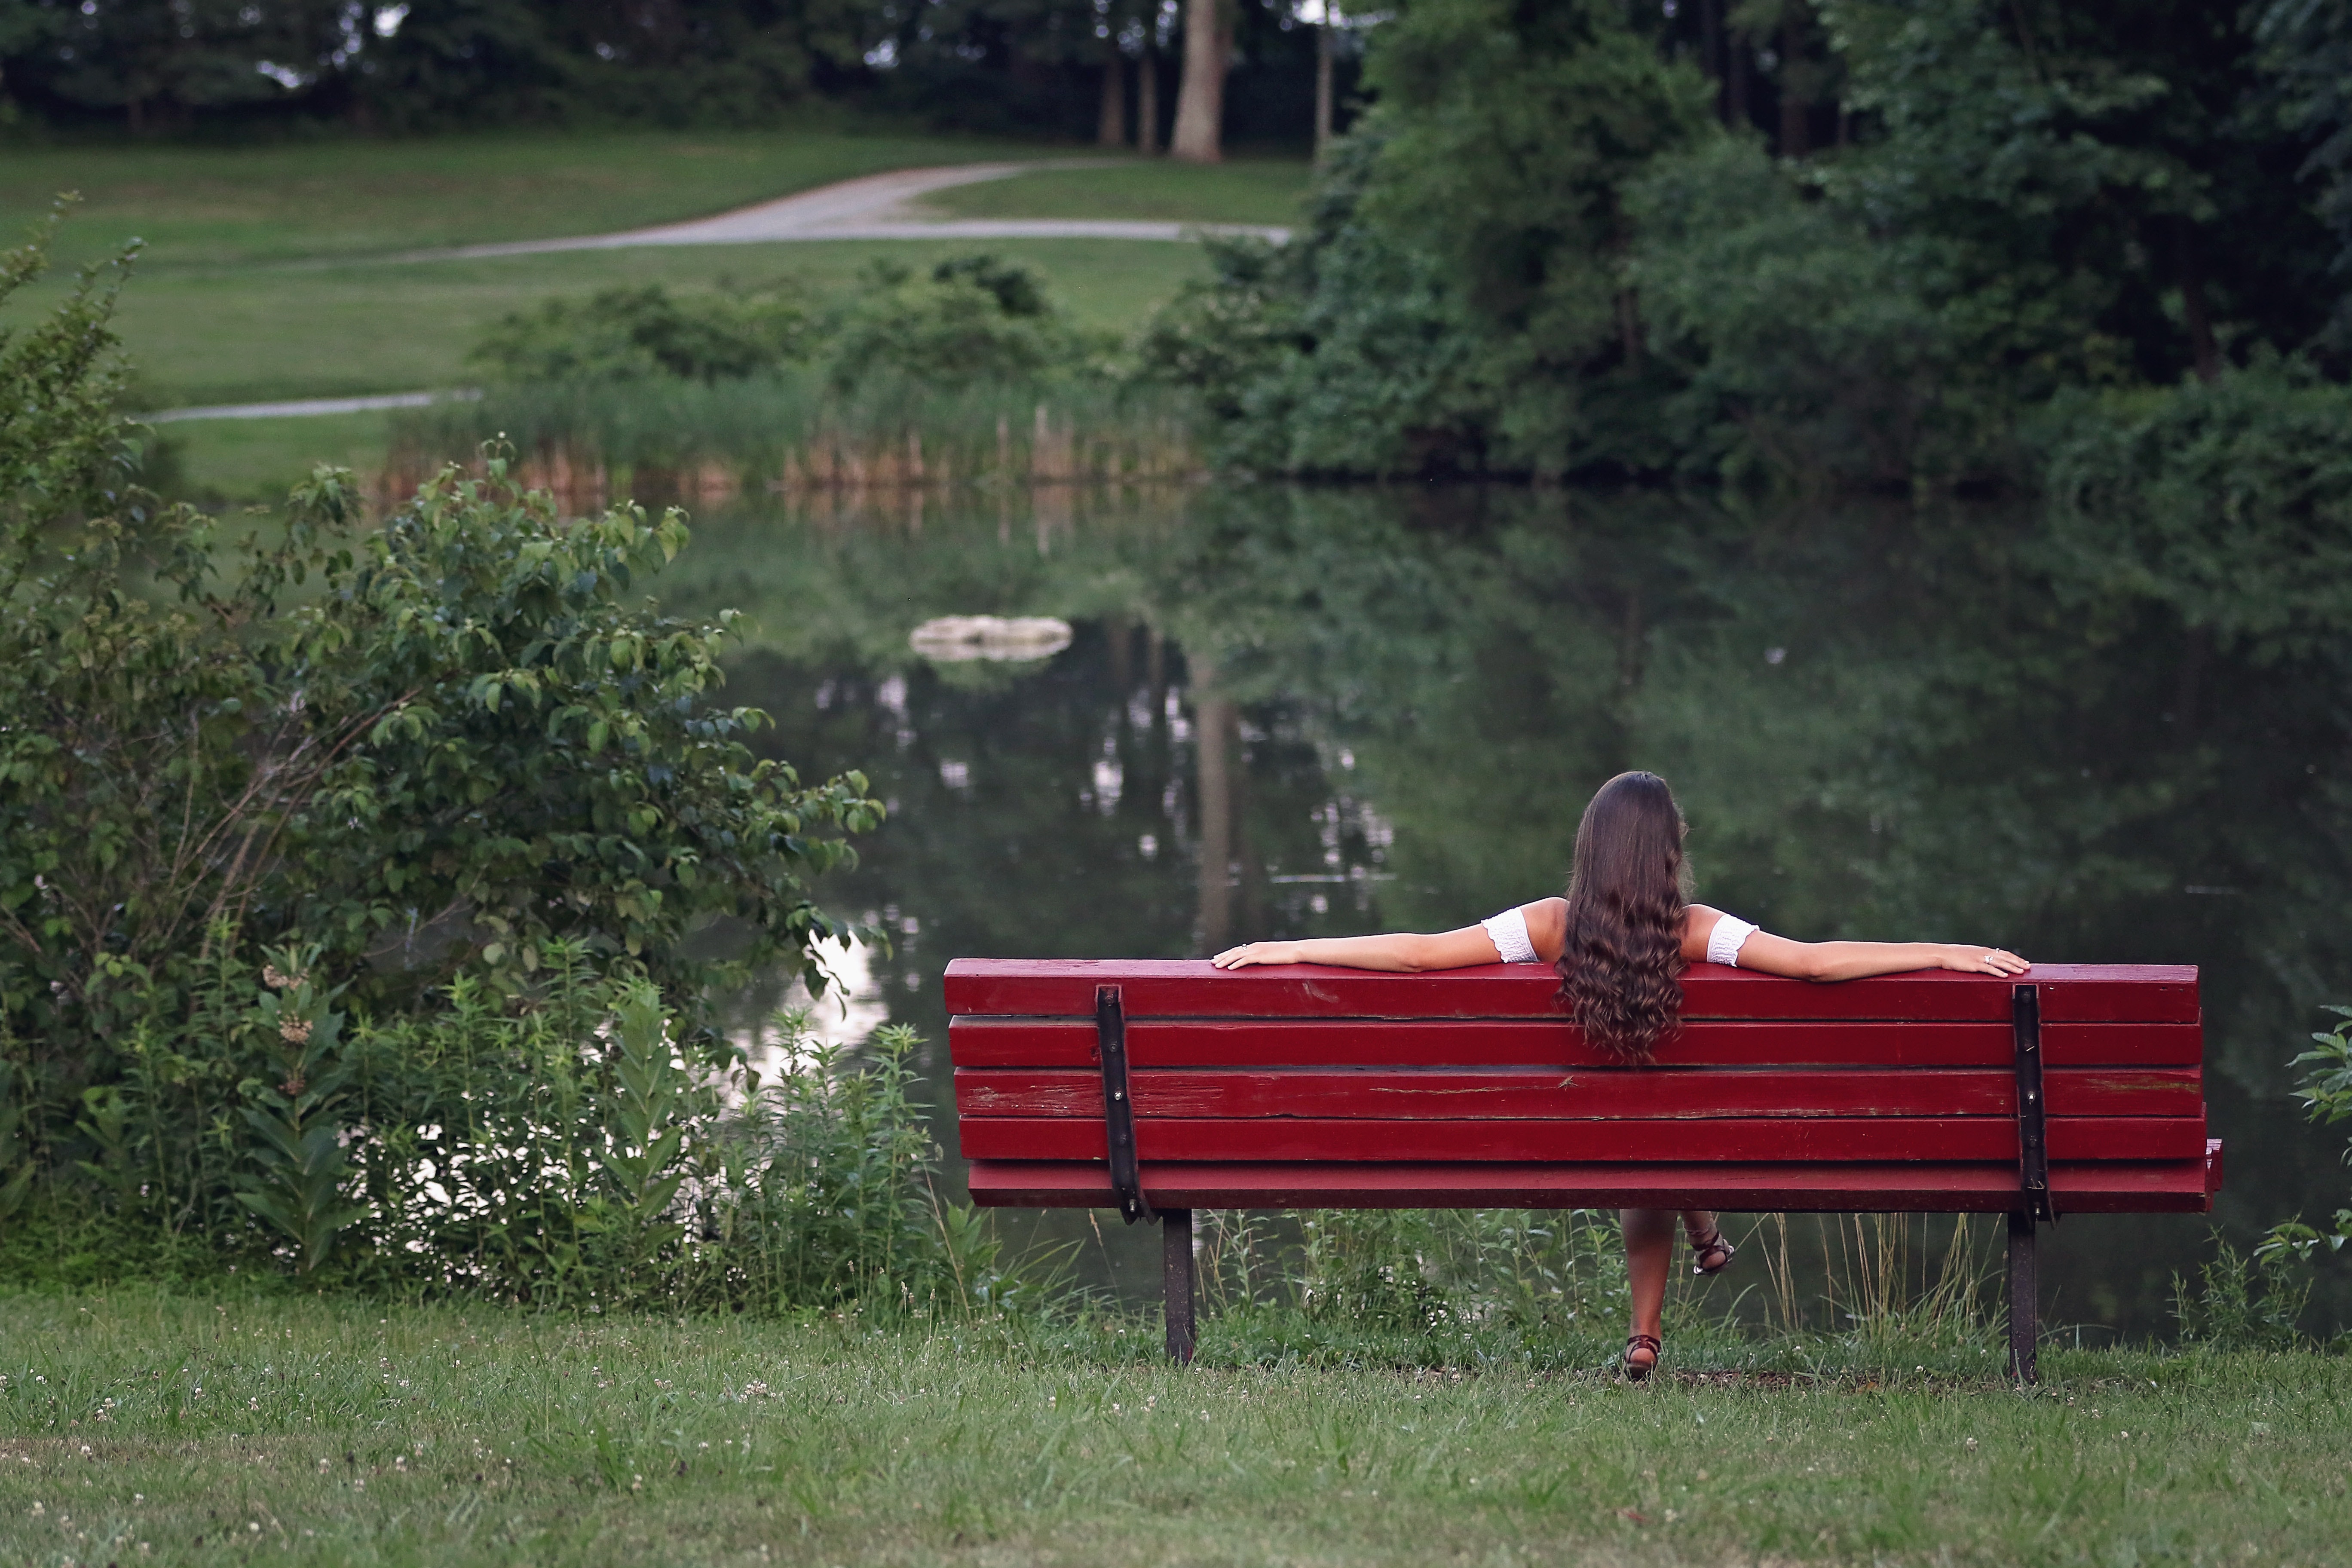
bench, furniture, grass, outdoor bench, tree, leisure, outdoor furniture, meadow, lawn, plant, shrub, sitting, garden